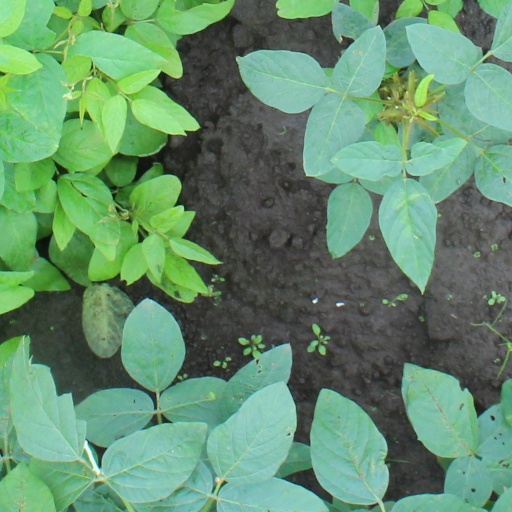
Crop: soybean